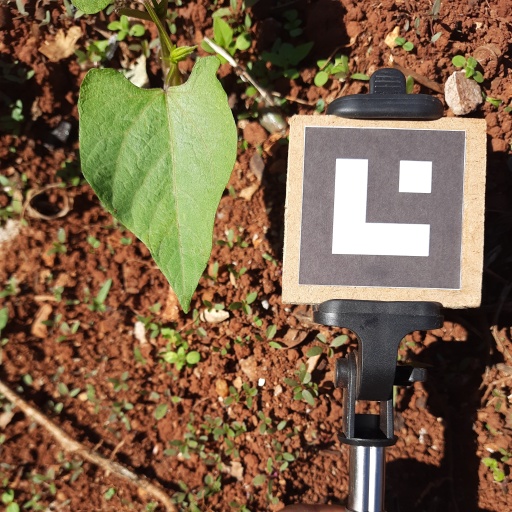
Observations: flat surface, no eating holes, under sunlight